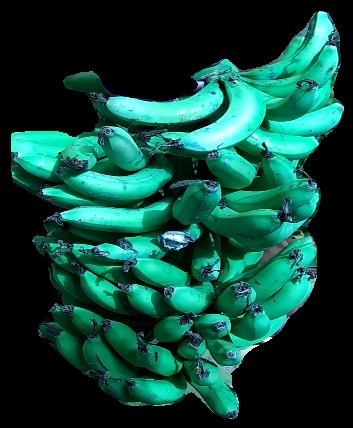
Variety: pachbale
Grade: grade3